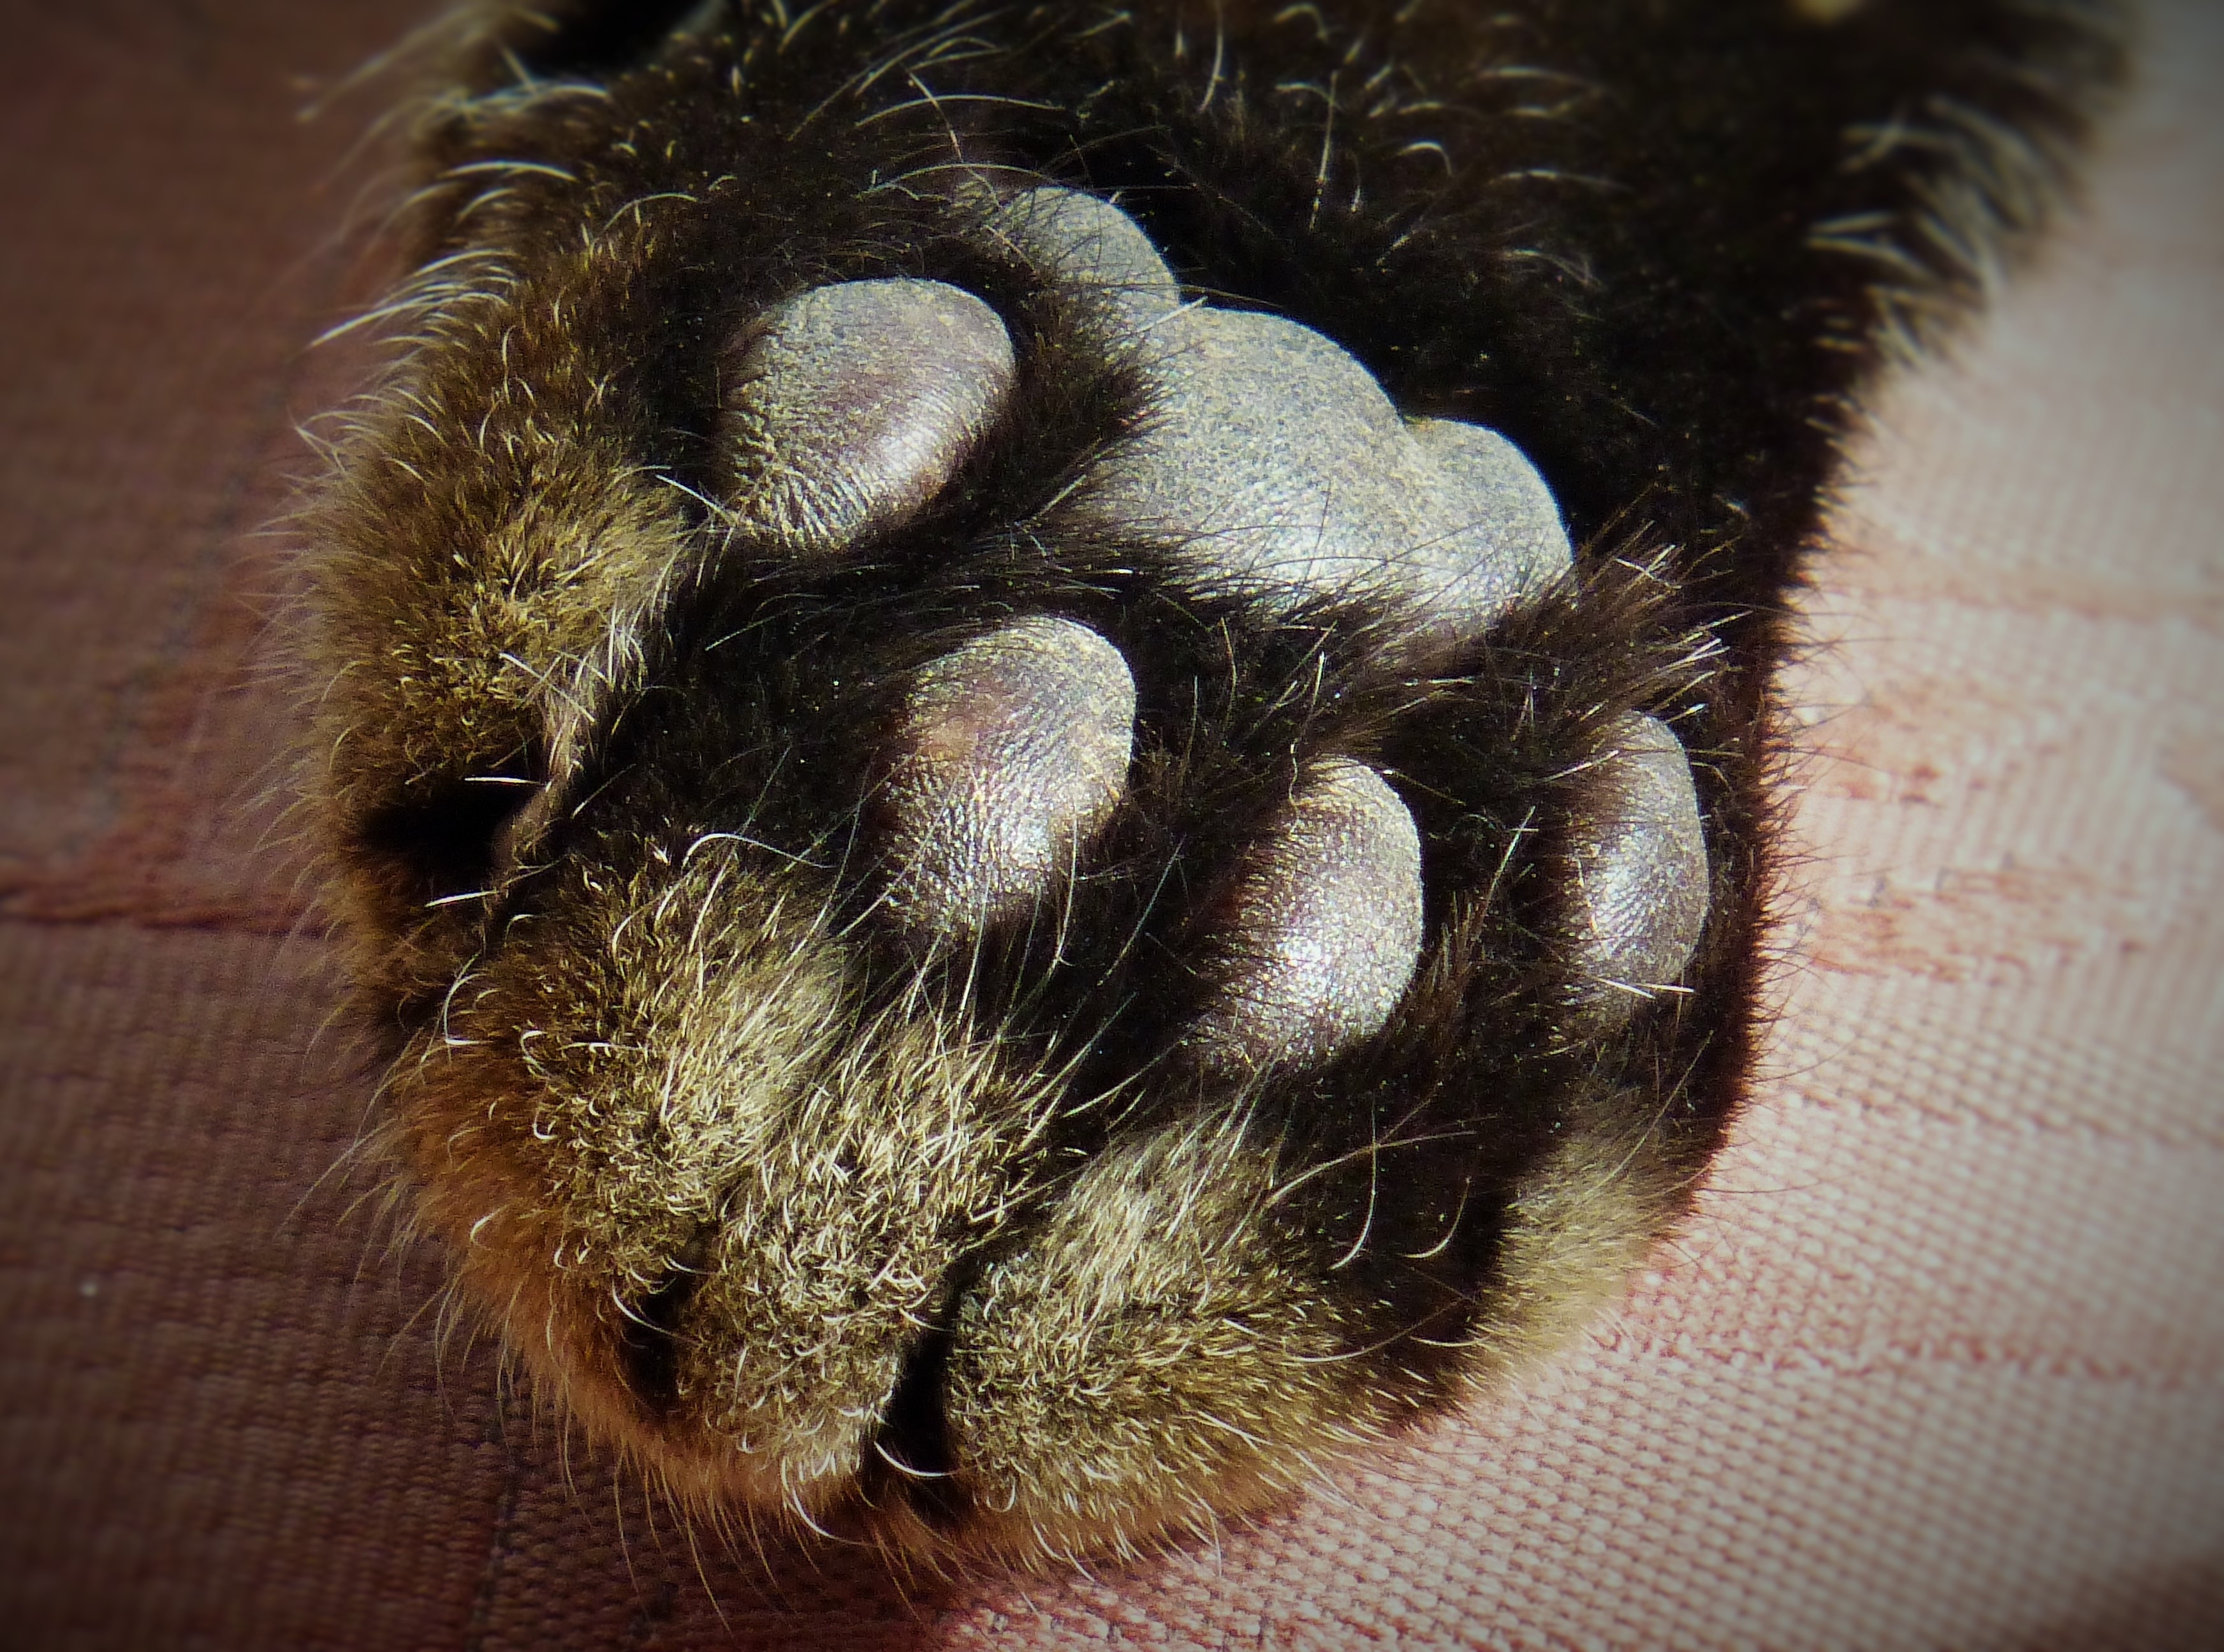
animal, cute, fur, fluffy, kitten, mammal, close, rodent, fauna, close up, nose, whiskers, snout, paw, eye, adidas, head, vertebrate, organ, trust, mieze, animal world, domestic cat, macro photography, paw print, cat's paw, animal paws, cat paw